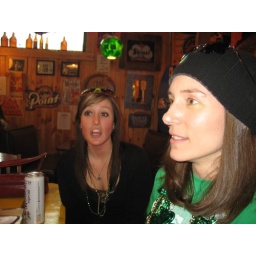
hot girl on the left was at the bar all by herself...so we invited her over